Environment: lab
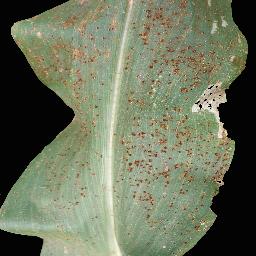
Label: common_rust